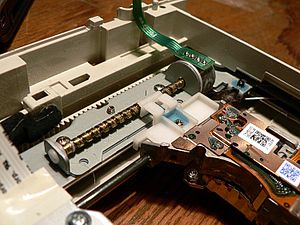
Linear aktuator
DVD drev med ledeskrue and step-motor.
En linear aktuator er en aktuator, som skaber en bevægelse i en lige linje, i modsætning til en cirkulær bevægelse i en konventionel elektrisk motor.